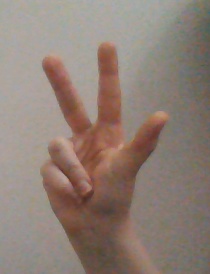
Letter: al